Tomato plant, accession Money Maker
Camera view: horizontal (90 deg, fisheye); turntable rotation: 30 degrees
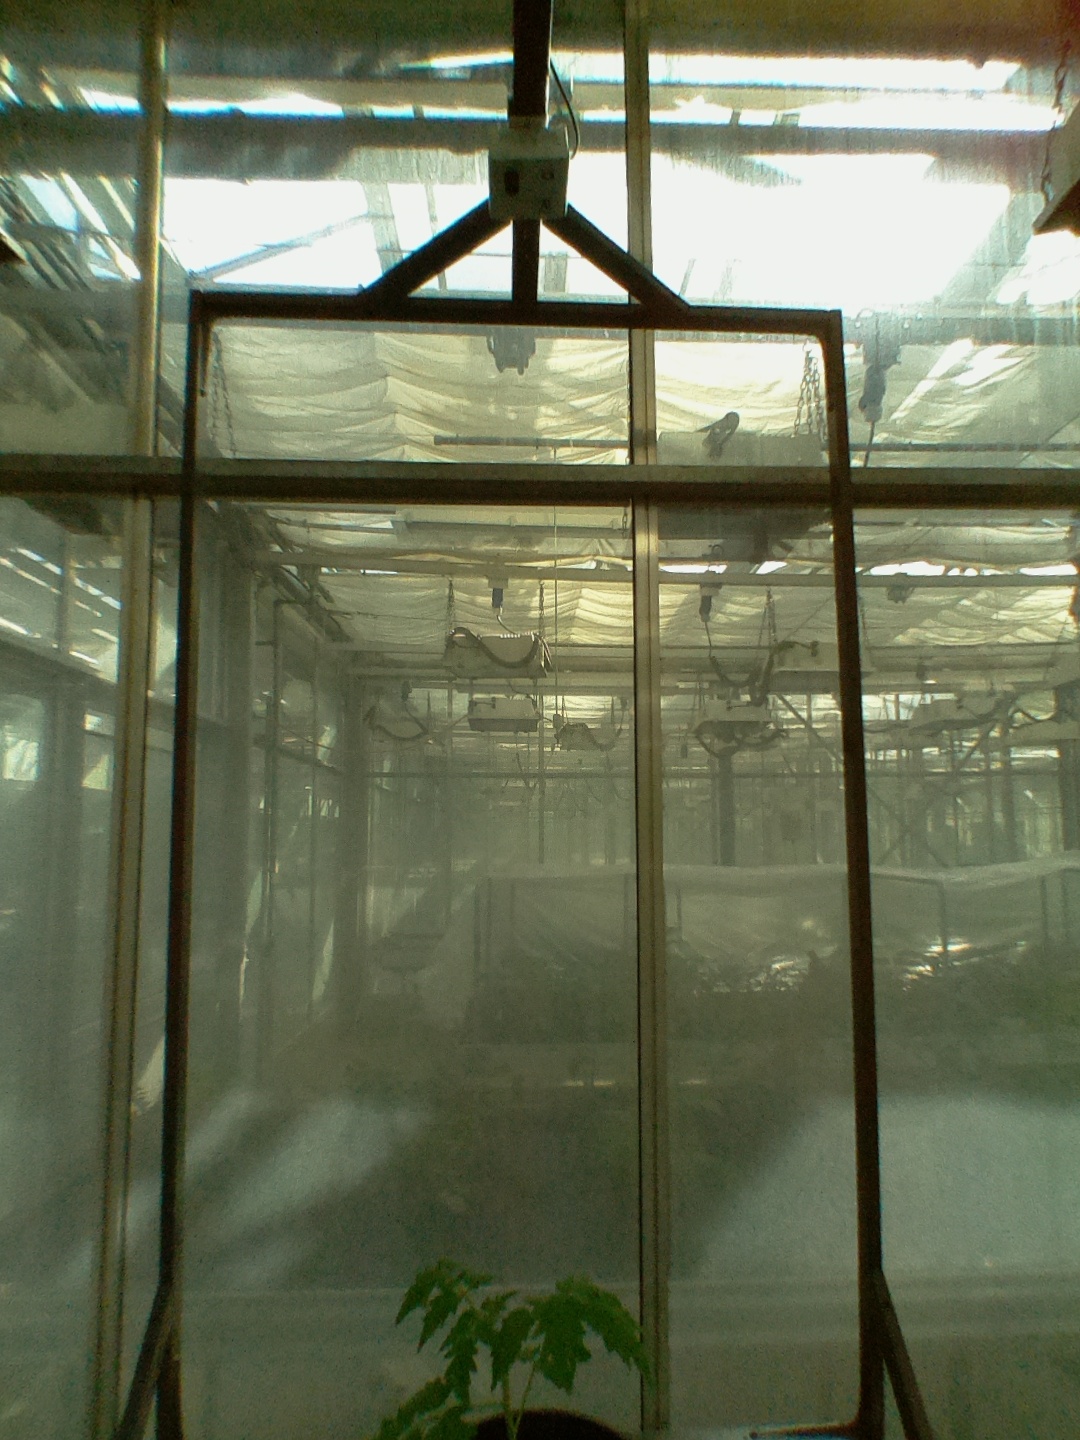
BBCH growth stage 13: 6 of true leaves visible